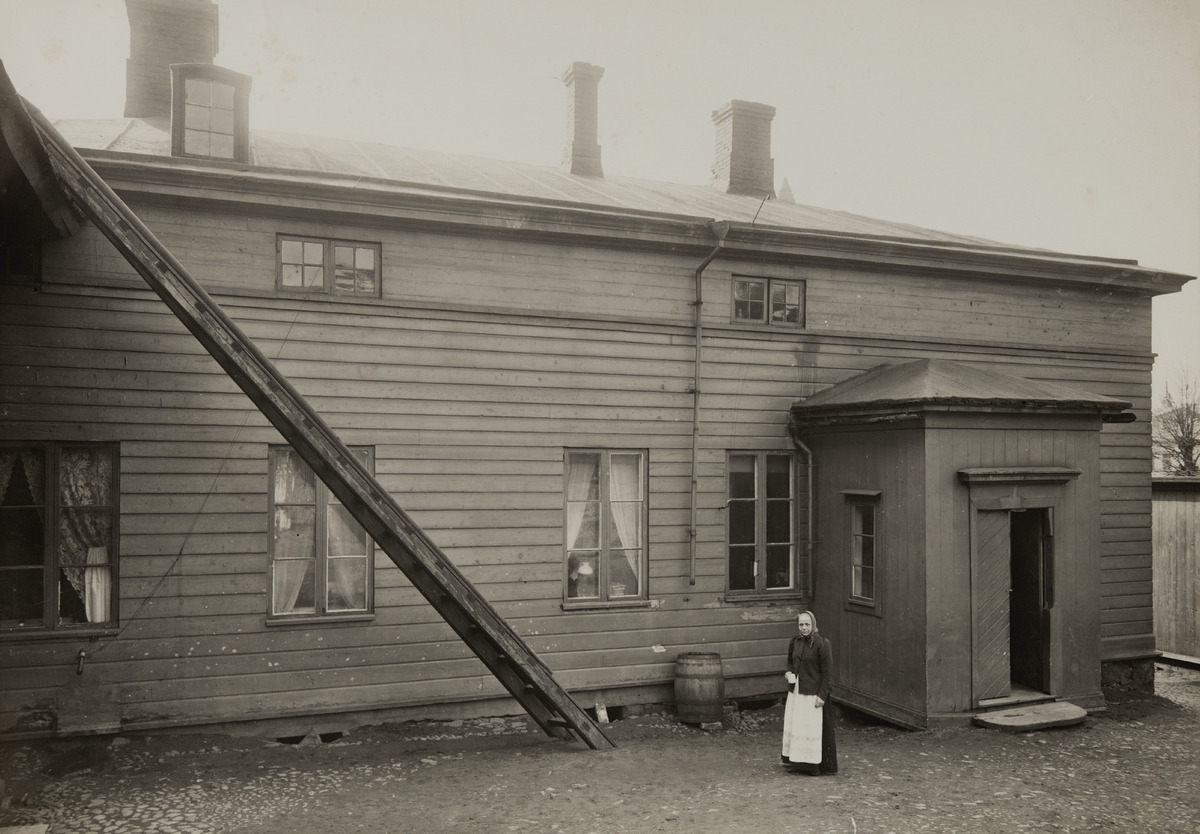
Jääkärinkatu 7, pihakuva
sisällön kuvaus: Jääkärinkatu 7, pihakuva. mustavalkoinen
Ajankohta: kuvausaika 1905 n.
Paikka: Suomi, Uusimaa, Helsinki, Ullanlinna Helsinki, Jääkärinkatu 7
Aiheet: rakennukset, asuinrakennukset, puurakennukset, ikkunat, ovet, räystäät, sadevesijärjestelmät, tynnyrit, naiset, vaatetus, tavanomainen vaatetus, pihat, tikkaat, aidat